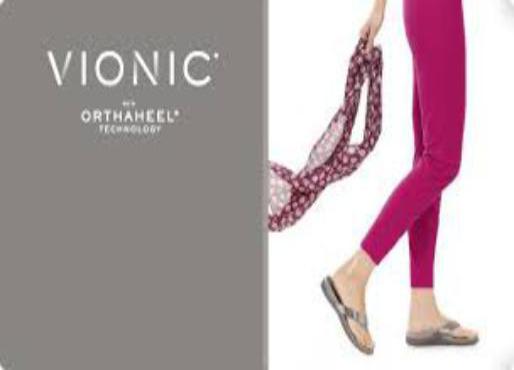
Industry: Clothes